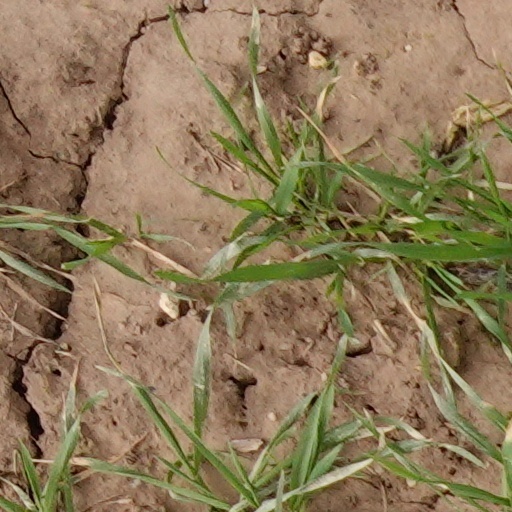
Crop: wheat